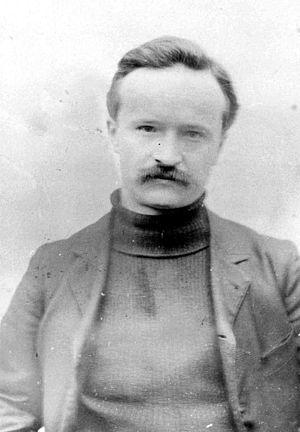
Pierre Monatte, né le 15 janvier 1881 à Monlet et mort le 27 juin 1960 à Paris, est un correcteur d'imprimerie et militant politique français. Figure majeure du syndicalisme, il est l'un des responsables de la CGT au début du XXème siècle. Se référant à Fernand Pelloutier, il ne cache pas ses sympathies anarchistes, mais s'éloigne de ce courant après le Congrès anarchiste international d'Amsterdam. Il est considéré comme l'une des grandes figures du syndicalisme révolutionnaire en France.